André Lemonnier

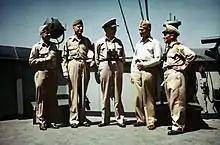
Senior officers aboard USS Catoctin (AGC-5), operation flagship, en route to the invasion area on August 14, 1944. Left to right: Brigadier General Gordon P. Saville, Air Commander; Lieutenant General Alexander Patch, Army Commander; Vice Admiral Kent Hewitt, Naval Commander; James Forrestal, Secretary of the Navy; Rear Admiral André Lemonnier, Chief of Staff of the French Navy.

After being entrusted with the task of relaunching the activity of the French merchant navy, he was appointed rear admiral in 1943 and, in July that year, Chief of Staff of the French Navy of the Navy of the newly created French Liberation Committee national and, as such, responsible for the fusion of marine Vichy and free French naval Forces.